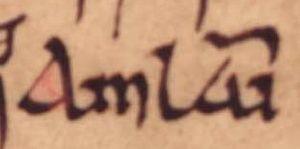
Lagmann mac Gofraid parait avoir été un souverain du royaume des Îles au XIᵉ siècle. Il semble être le fils de Gofraid mac Arailt, roi des Isles, et de ce fait un membre de la lignée des Uí Ímair. Selon une source du XIᵉ siècle, Lagmann est étroitement associé avec Óláfr Haraldsson, un futur roi de Norvège. D'après une autre source du XIᵉ siècle, les deux hommes assistent Knútr Sveinnsson, le fils de Sveinn Haraldsson roi de Danemark, toutefois il est possible que ce récit se réfère à la campagne d'Óláfr en Angleterre plusieurs années auparavant. Lagmann et Óláfr sont également mentionnés comme ayant assisté Richard II de Normandie. Tous deux ne sont pas seulement réputés avoir ravagé des territoires en Bretagne pour le compte de Richard mais également avoir affronté l'ennemi de Richard Eudes II de Blois, comte de Chartres. Les actions de Lagmann sur le continent sont peut-être liées à son départ des Isles après la mort de son frère putatif Ragnall mac Gofraid en 1004 ou 1005. Le fils de Lagmann, Amlaíb, est connu comme étant mort lors de la bataille de Clontarf en 1014.